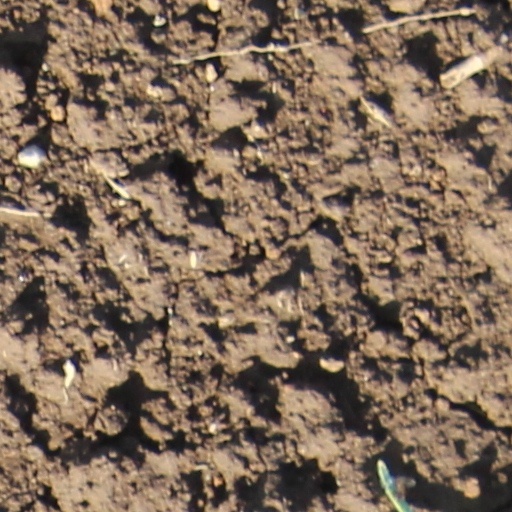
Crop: wheat